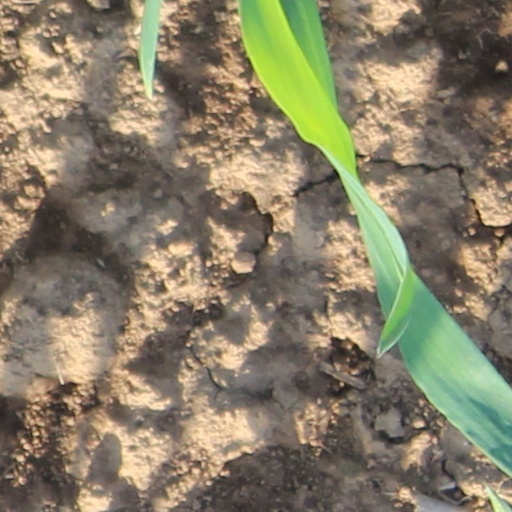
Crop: wheat